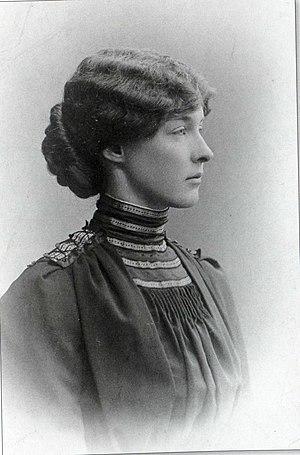
SAR LA PRINCESSE ISABELLE D'ORLÉANS, DUCHESSE DE GUISE